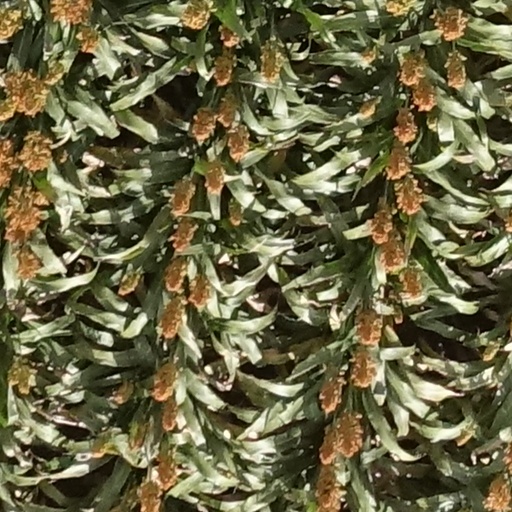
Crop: sorghum